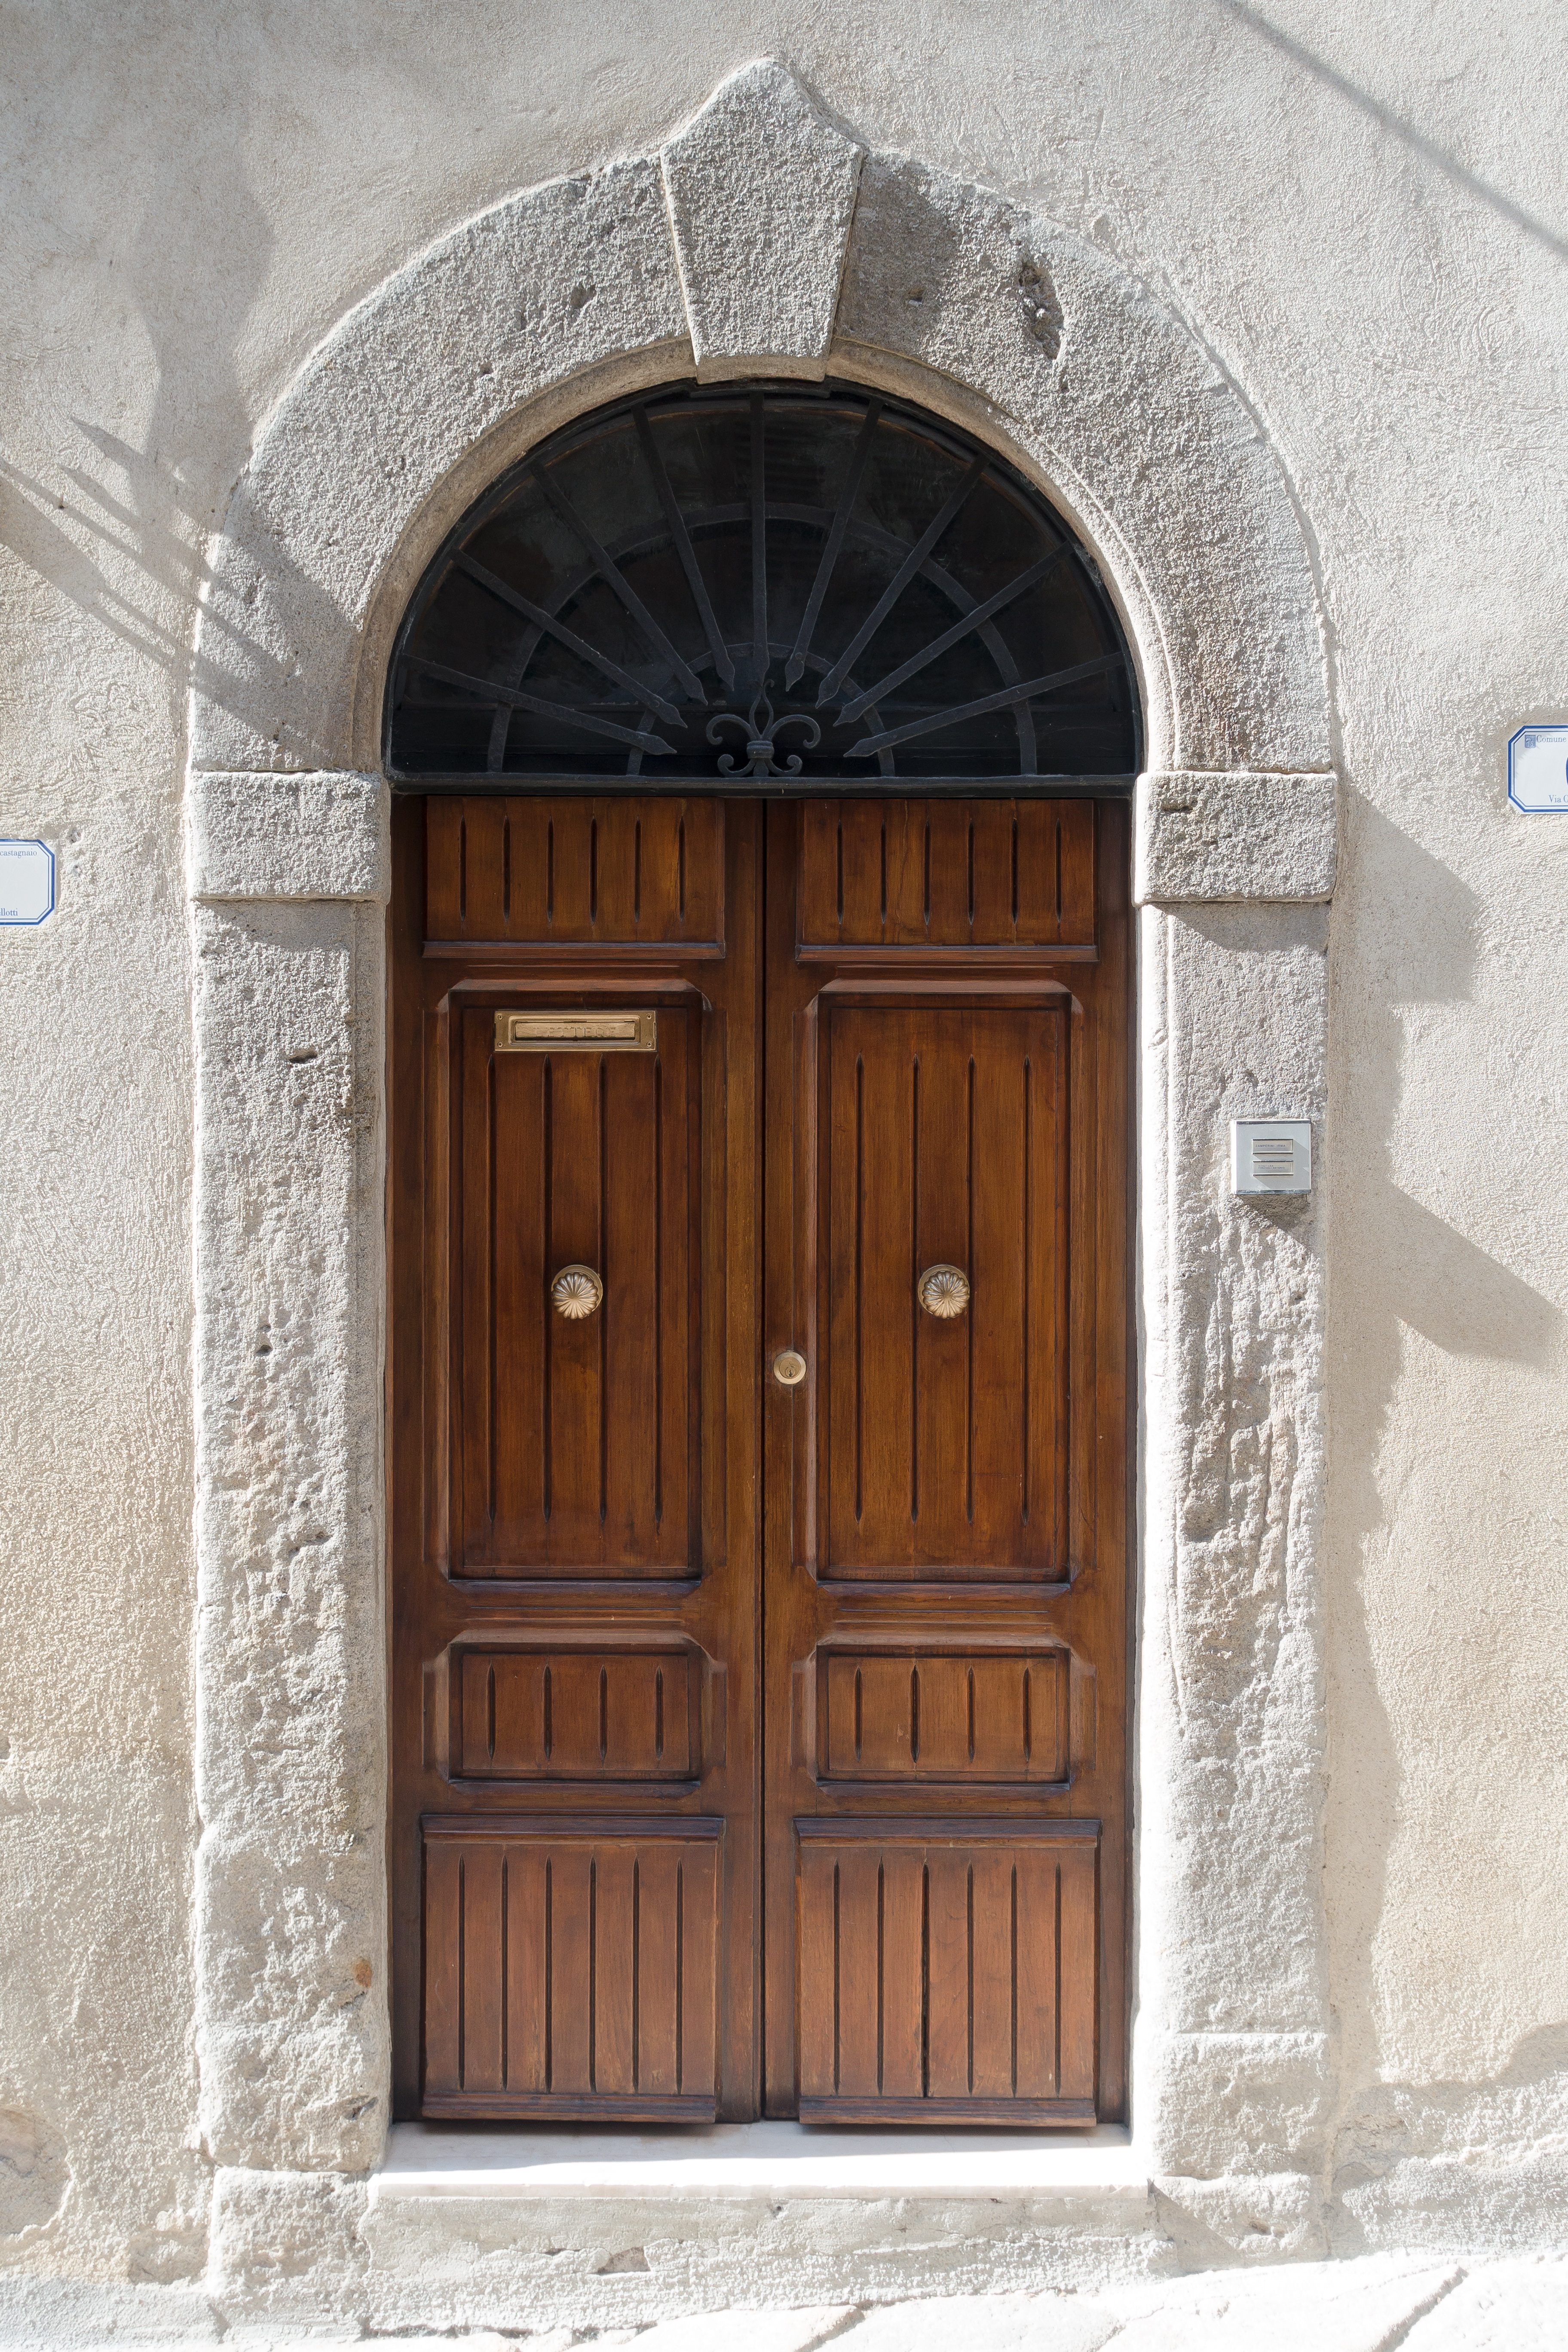
architecture, wood, window, building, home, arch, facade, gate, door, apartment, front door, input, house entrance, portal, natural stone, door handle, wrought iron, lintel, input range, garage door